Hele-On Bus

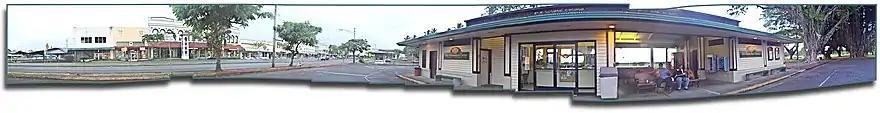
Panorama of Mooheau Bus Terminal in Hilo (2009)

Mooheau Park in Hilo has been used as a transfer point since the days of the "sampan" private buses, and serves as the primary transfer point for the Hele-On Bus system. The Mooheau Bus Terminal was renovated in 2012. Other towns projected to require transit hubs in the future include Kona and Pāhoa. A new Kona hub could be near Old Kona Airport Park.